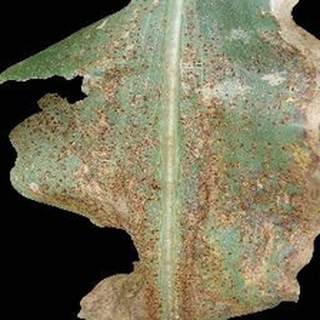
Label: corn_common_rust